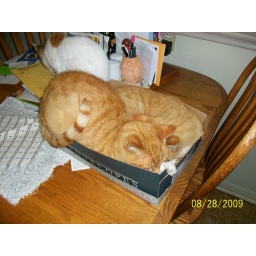
I brought the box home from work to mail something in it. That didn't happen!